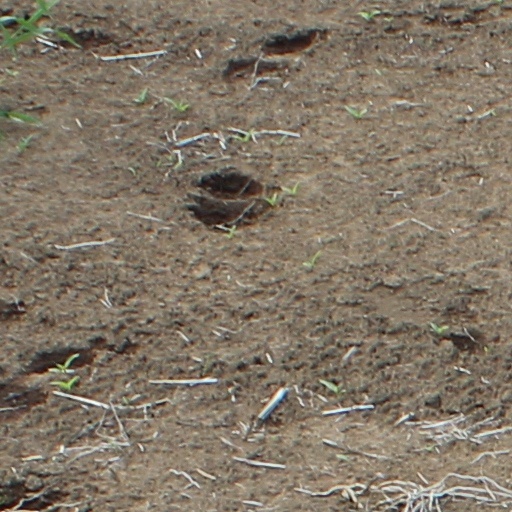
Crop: wheat